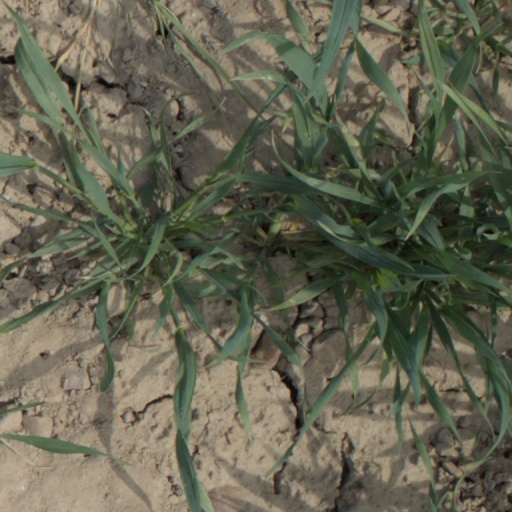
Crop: wheat